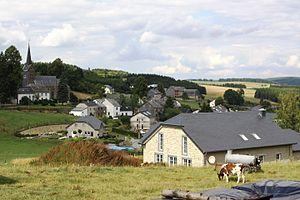
Dürler est un village de la commune belge de Burg-Reuland situé en Communauté germanophone de Belgique et Région wallonne dans la province de Liège.